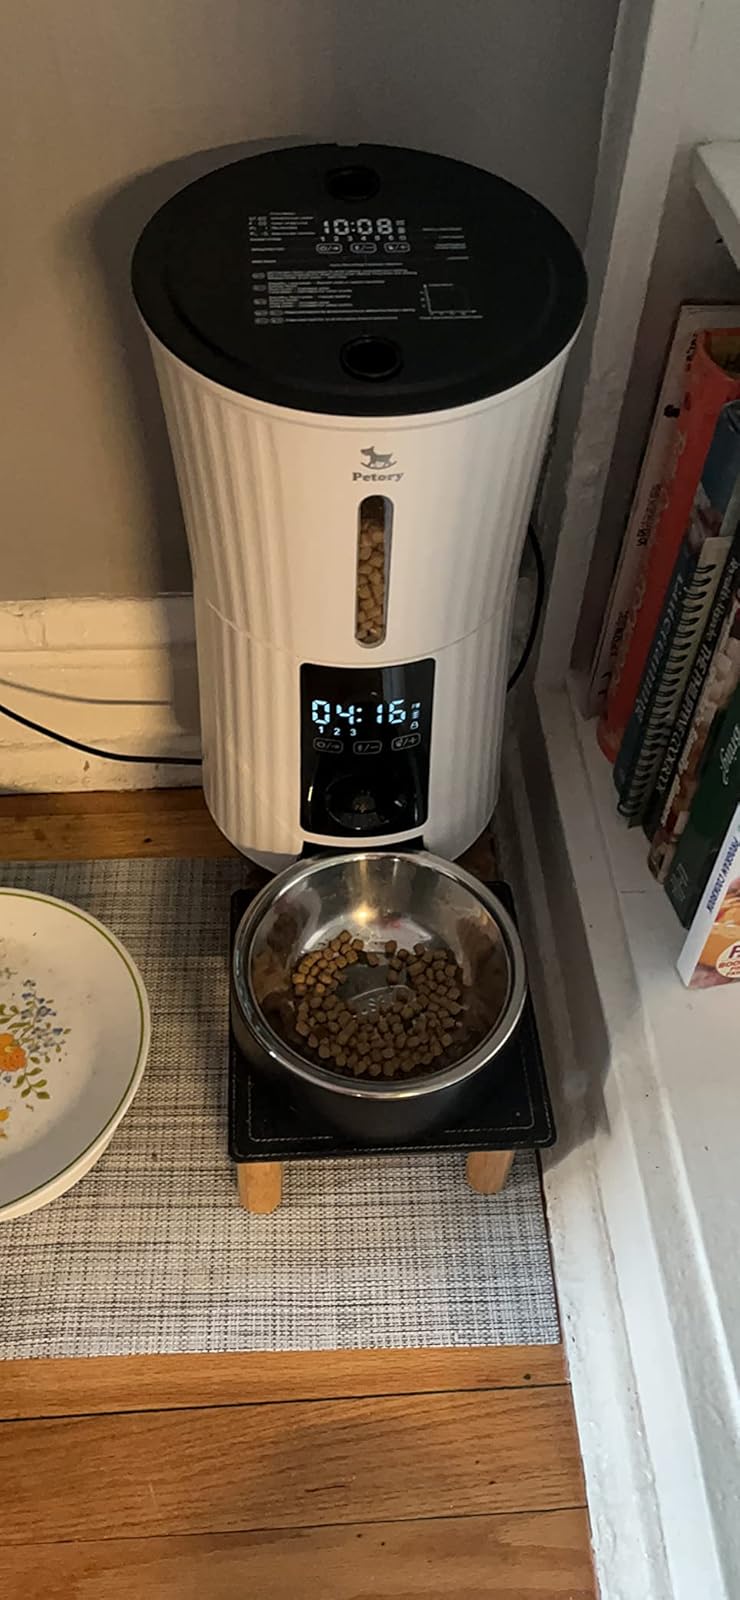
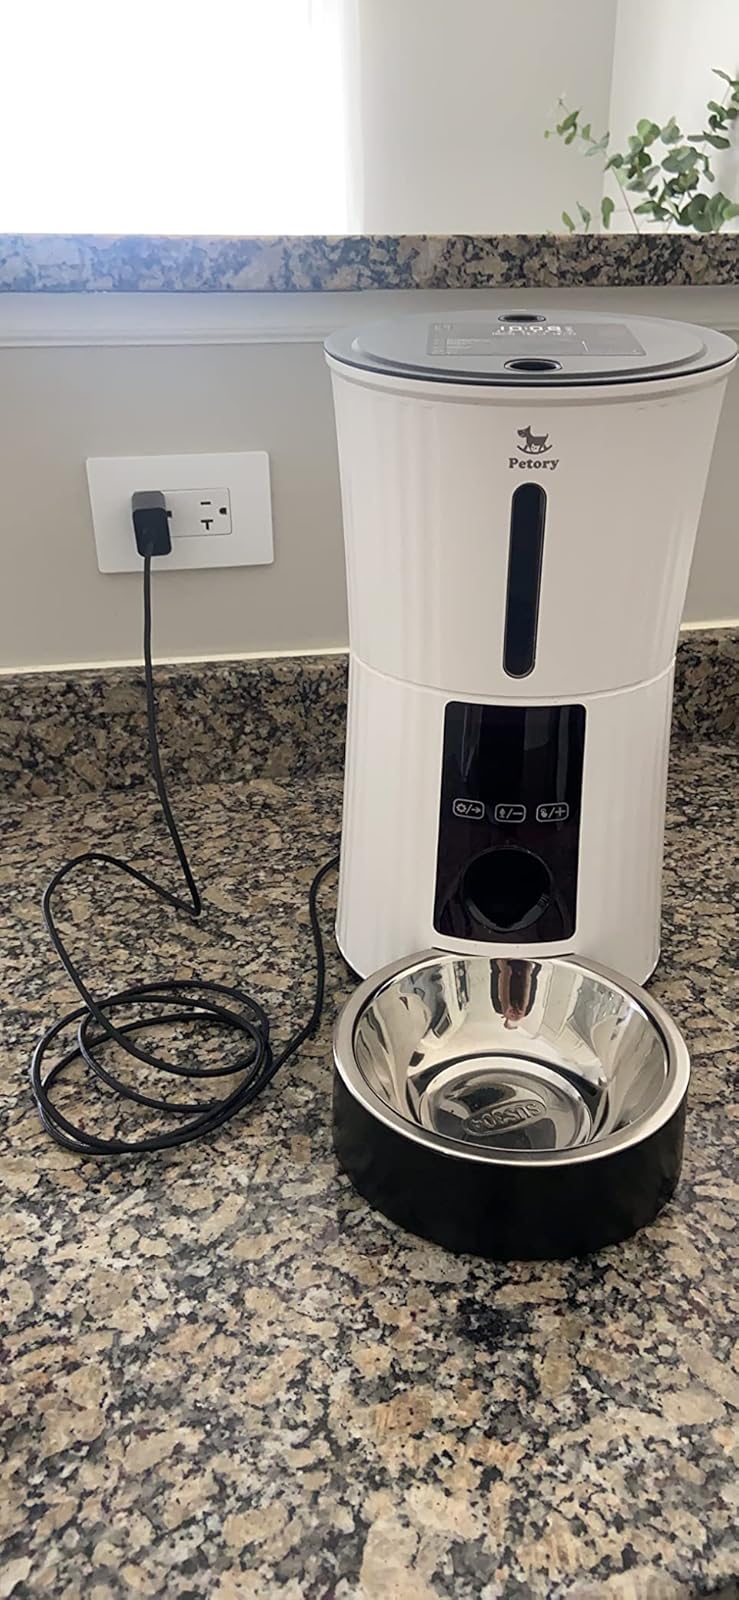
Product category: items_feeder
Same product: yes